Thonburi Kingdom

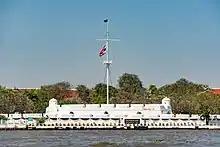
Wichai Prasat Fort, situated in the complex of Wang Derm Palace, now part of the Royal Thai Navy HQ, as it appears today

Pierre Brigot, the apostolic vicar of Siam in Ayutthaya, was captured along with other Christians by the Burmese during the Fall of Ayutthaya in 1767 and was deported to Rangoon in Burma. Brigot later went to Pondicherry in 1768, never to return to Siam again. Father Jacques Corre, a French priest, led the community of 400-500 Portuguese Christian survivors from Ayutthaya to resettle in the Kudi Chin district on the west bank of Chao Phraya. Olivier-Simon Le Bon the Bishop of Metellopolis, a French bishop, arrived in Thonburi in 1772 in efforts to re-establish Christian mission in Siam. In 1772, dissidents who refused to accept the authority of the French mission moved to the east bank and founded the Holy Rosary Church.